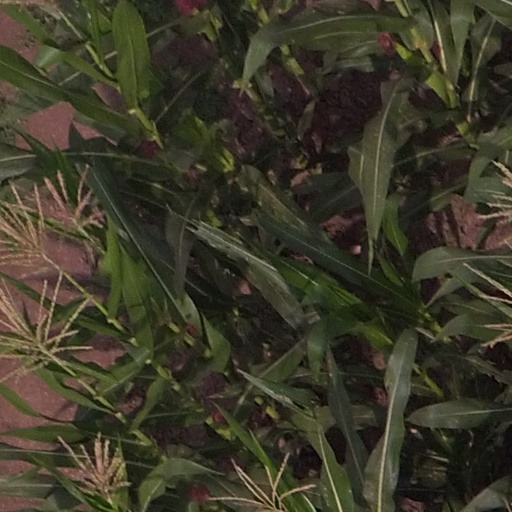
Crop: maize; corn